Neville Leigh

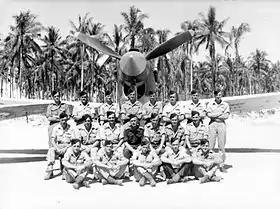
Los Negros, Admiralty Islands, New Guinea. 28 May 1944

Sir Neville Egerton Leigh (4 June 1922 – 1 August 1994) was a senior British civil servant, descended from a Cheshire gentry family of medieval origin.